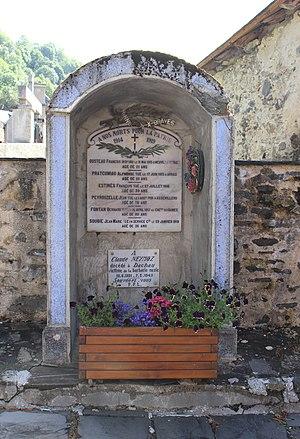
Monument aux morts de Germ (Hautes-Pyrénées)
Germ est une commune française située dans le département des Hautes-Pyrénées, en région Occitanie.